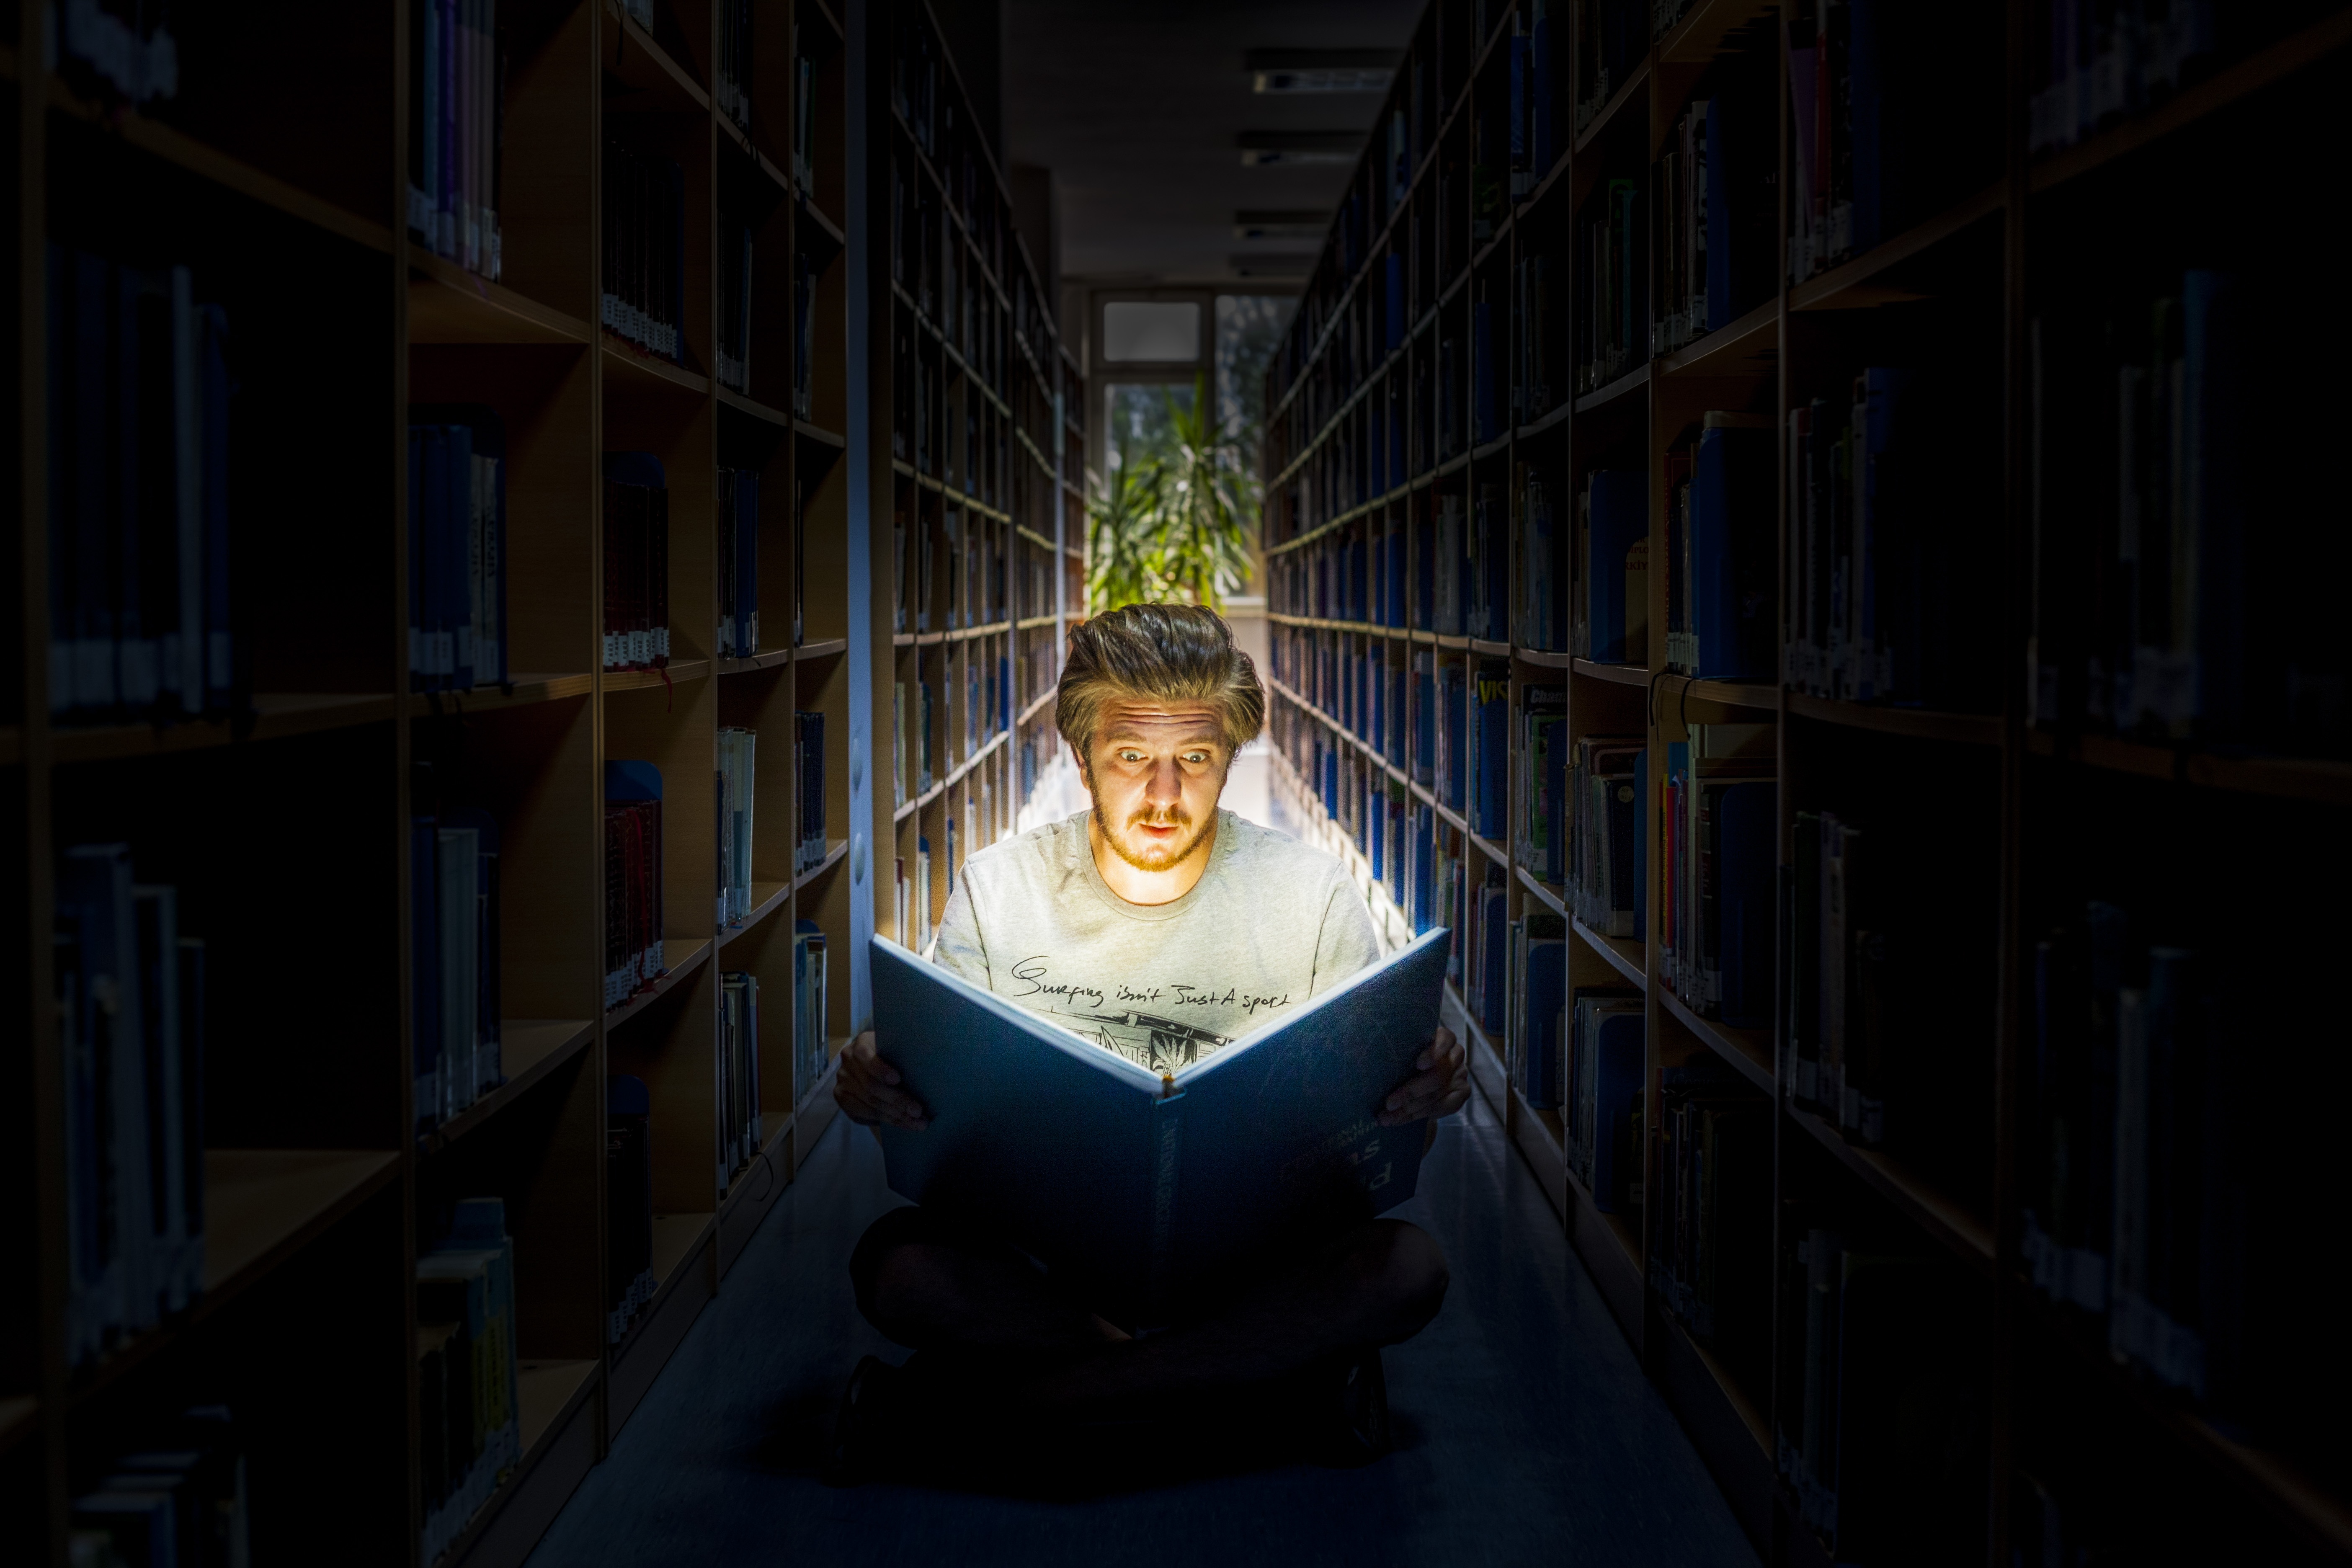
book, light, night, reflection, darkness, bookshelf, education, library, skin, image, magic, screenshot